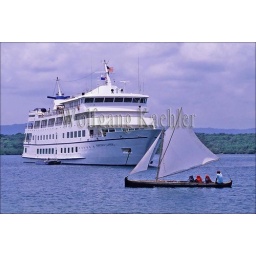
Panama, san blas islands, acuatupu island, cruise ship ms yorktown clipper, kuna indians in boat